1st Devonshire Engineers

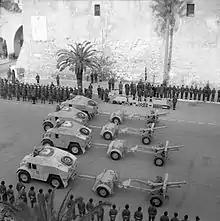
Churchill on the podium takes the salute at the Tripoli victory parade, 4 February 1943.

X CTRE followed Eighth Army's six-month advance across North Africa, repairing roads behind the advancing troops. Between Bouerat and Misourata, the unit dealt with 68 separate demolitions and craters, one involving the construction of a bridge with five spans. So many casualties were suffered from S-mines hidden among the demolitions that bulldozers were frequently called in. Captain Desmond Fitzgerald, a Regular RE officer attached to the TA Devonians of 571st Fd Co for two months from 1 January, recalled that his duties mainly involved clearing mines and booby-traps from captured landing strips before they could be used by the Royal Air Force. The company was attached to 1st Armoured Division at this time.